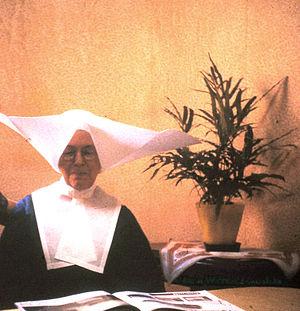
Sœur Jean Gabriel Batke, daughter of charity of Saint Vincent de Paul, Poland